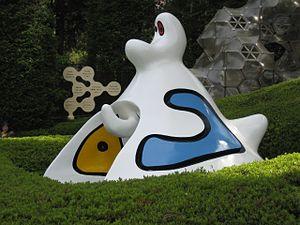
Le musée en plein air de Hakone se trouve dans la ville de Hakone, district d'Ashigarashimo dans la préfecture de Kanagawa au Japon.
Joan Miró, né à Barcelone le 20 avril 1893 et mort à Palma de Majorque le 25 décembre 1983, est un peintre, sculpteur, graveur et céramiste catalan. Se définissant avant tout comme « Catalan international », il est l'un des principaux représentants du mouvement surréaliste.